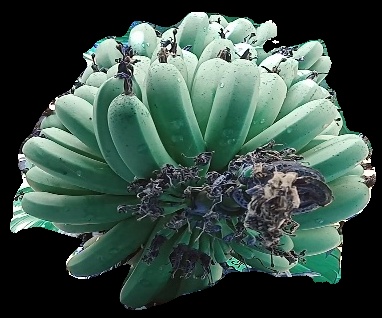
Variety: pachbale
Grade: grade1